The Genius Club

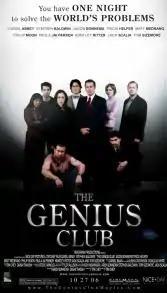
Theatrical release poster

The Genius Club is an American 2006 Christian-themed dramatic thriller film written and directed by Tim Chey. It was released on 27 October 2006 via Cinemark Theatres.